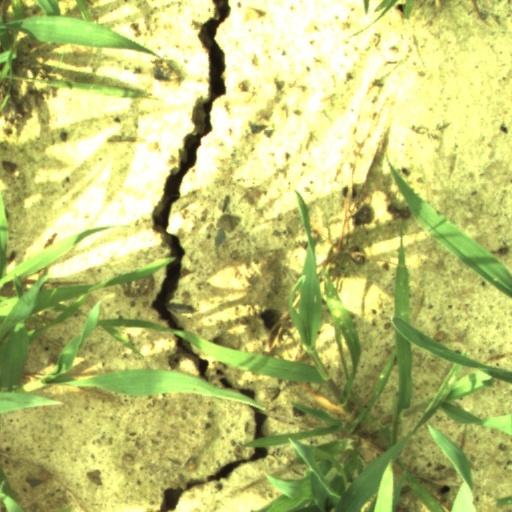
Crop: wheat